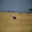
Label: plain